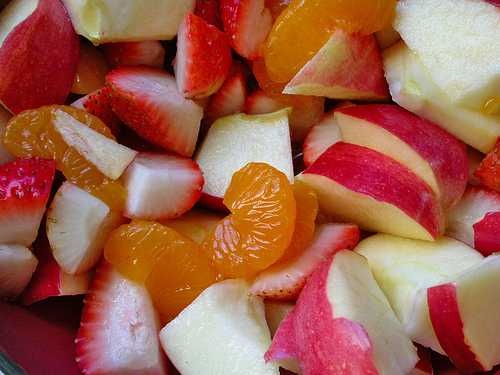
Label: Orange